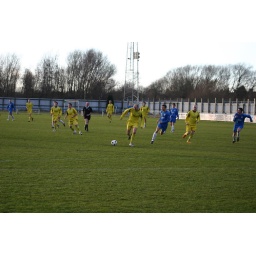
Paul Chow receives a through ball early in the game and has a clear run on goal